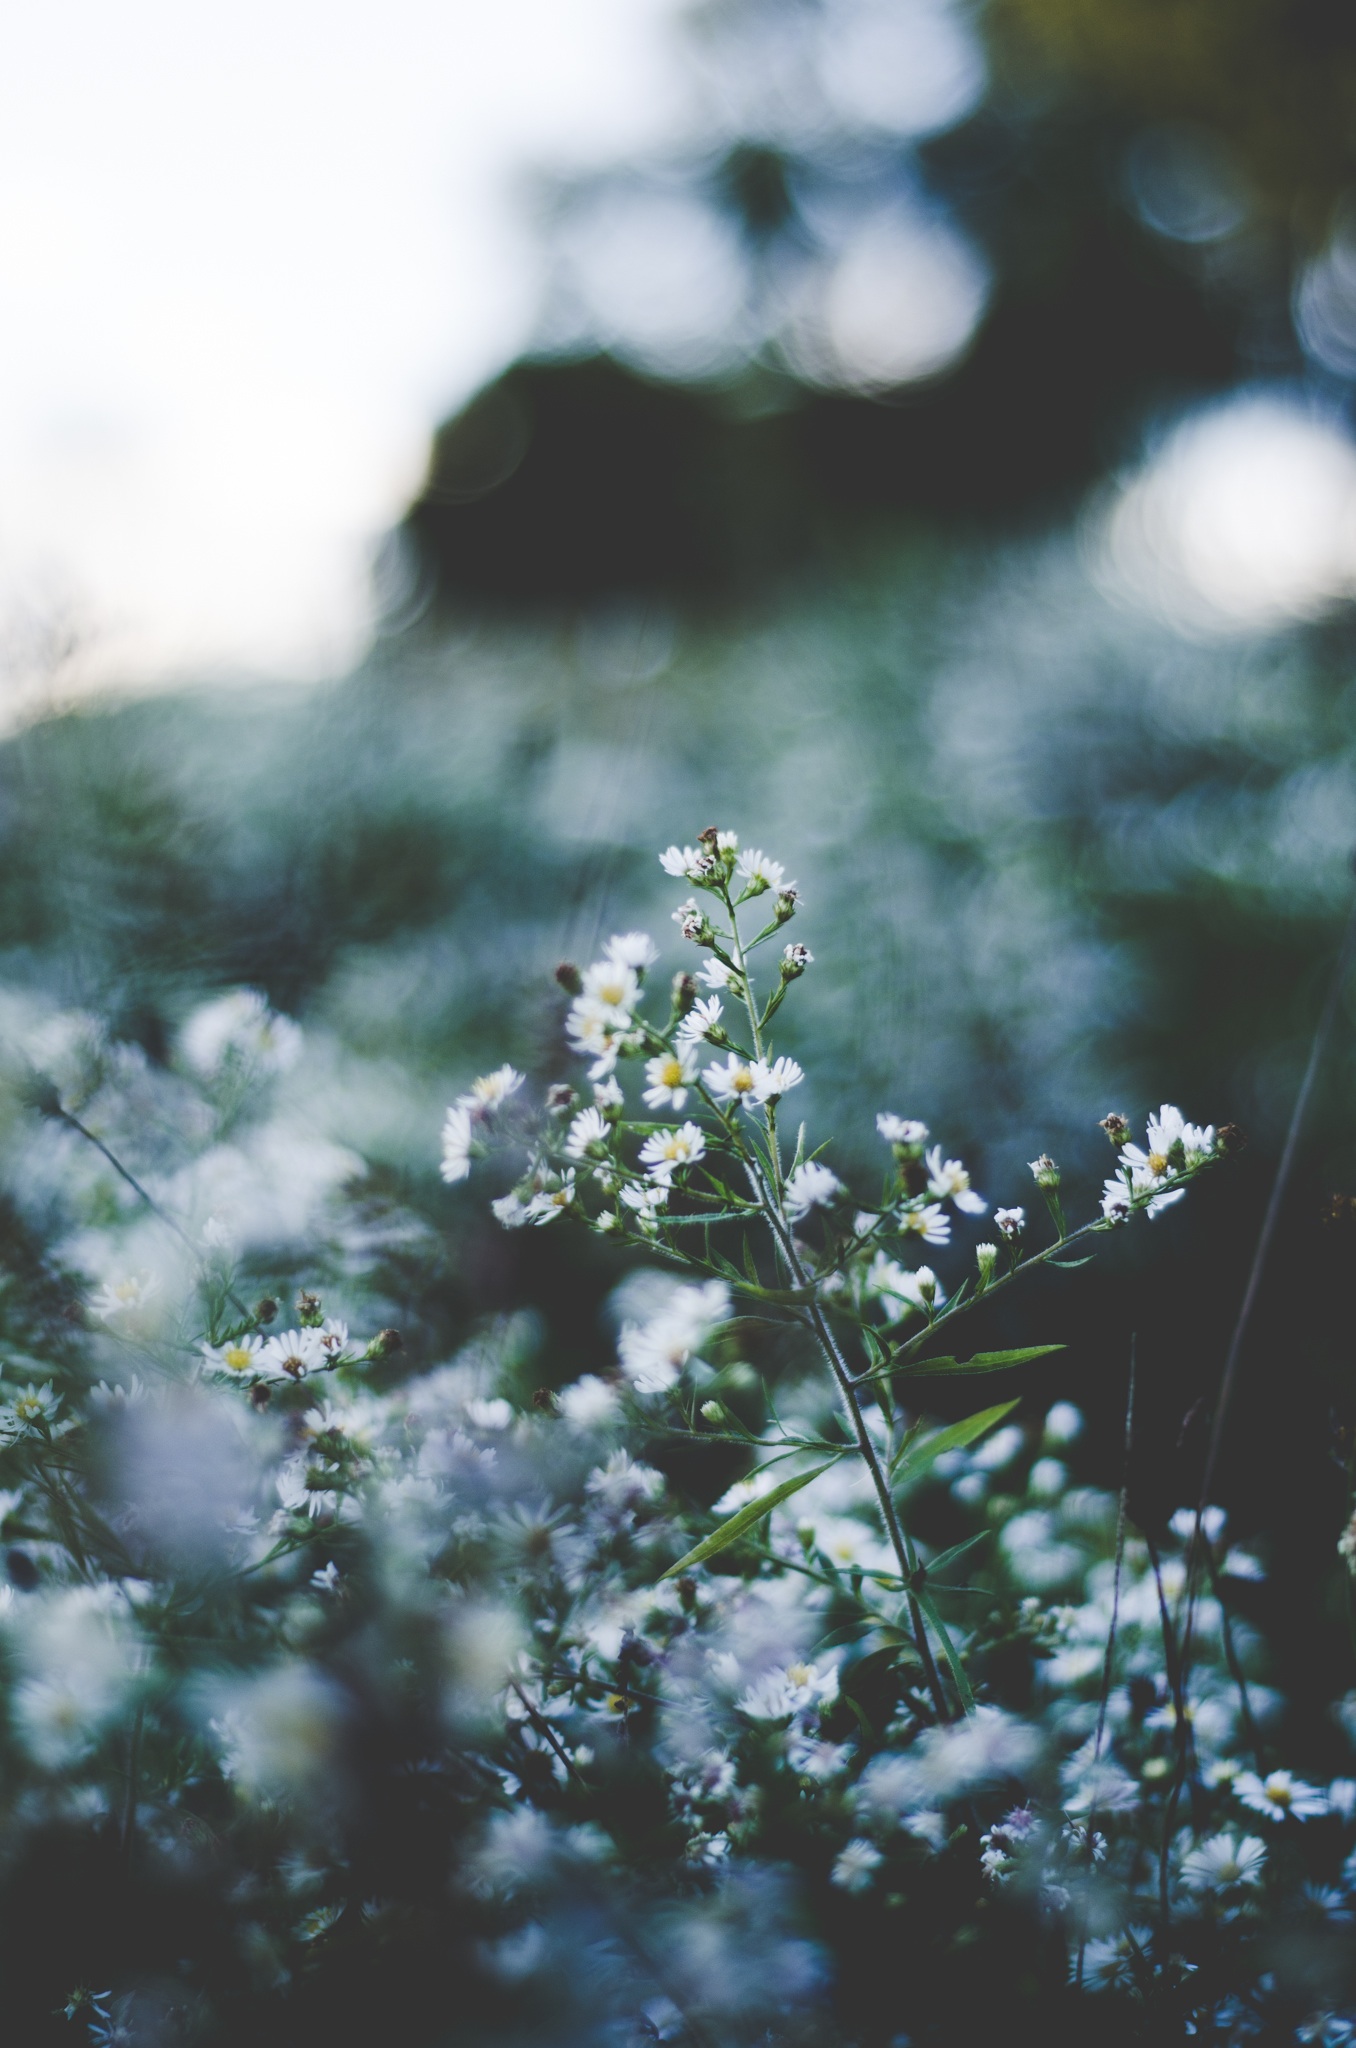
tree, water, nature, branch, blossom, plant, sunlight, leaf, flower, frost, green, reflection, autumn, botany, flora, season, wildflower, macro photography